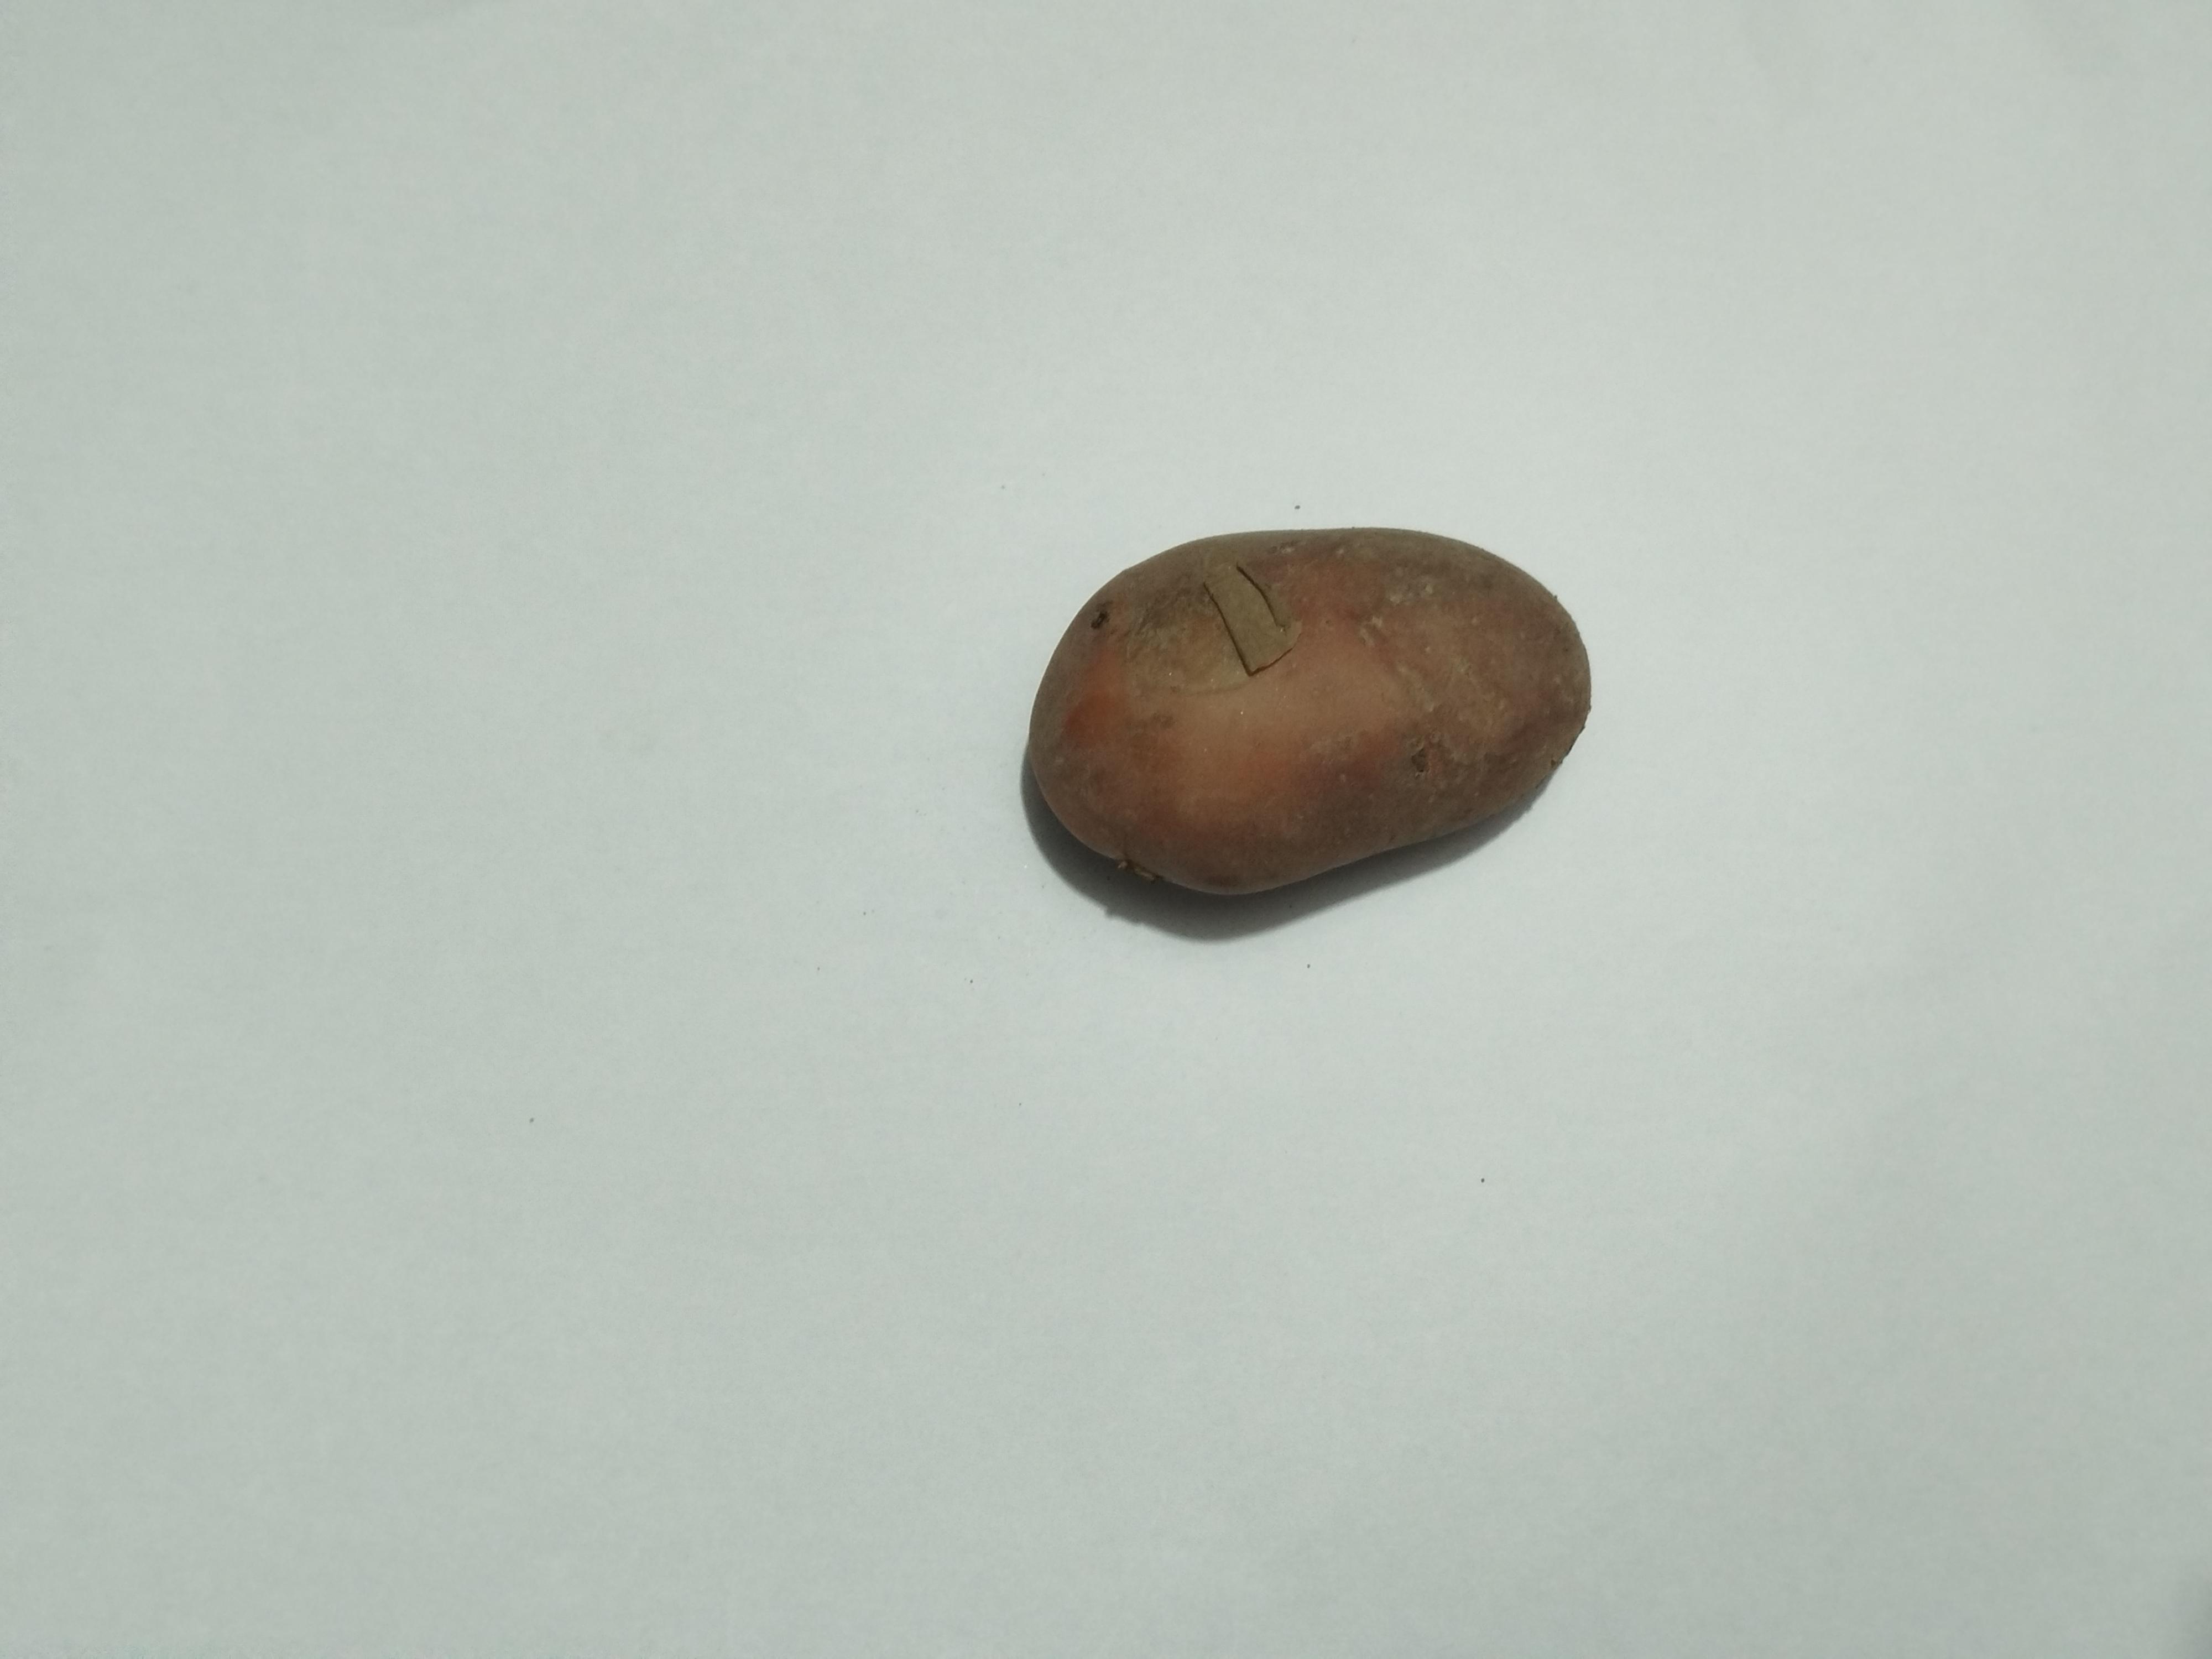
Label: Potato